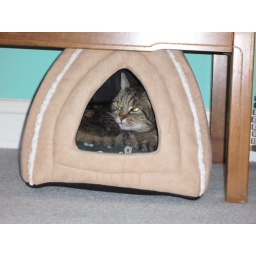
cat in bed